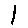
Label: 1